The Stream (TV series)

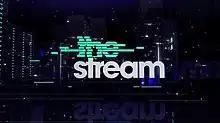

The Stream is a reality television singing competition franchise that premiered in 2016. First aired on Norwegian TV 2, the concept started in Norway, but has been sold to the United States, where NBC will make the American version of it in the near future.